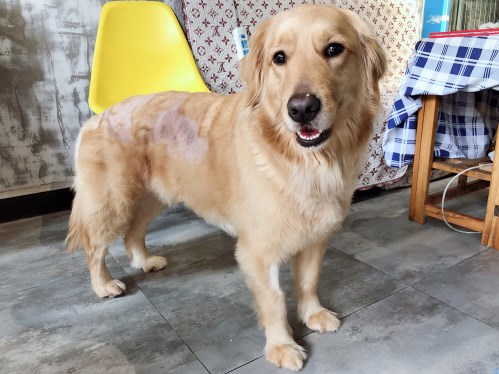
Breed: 5355-n000126-golden_retriever